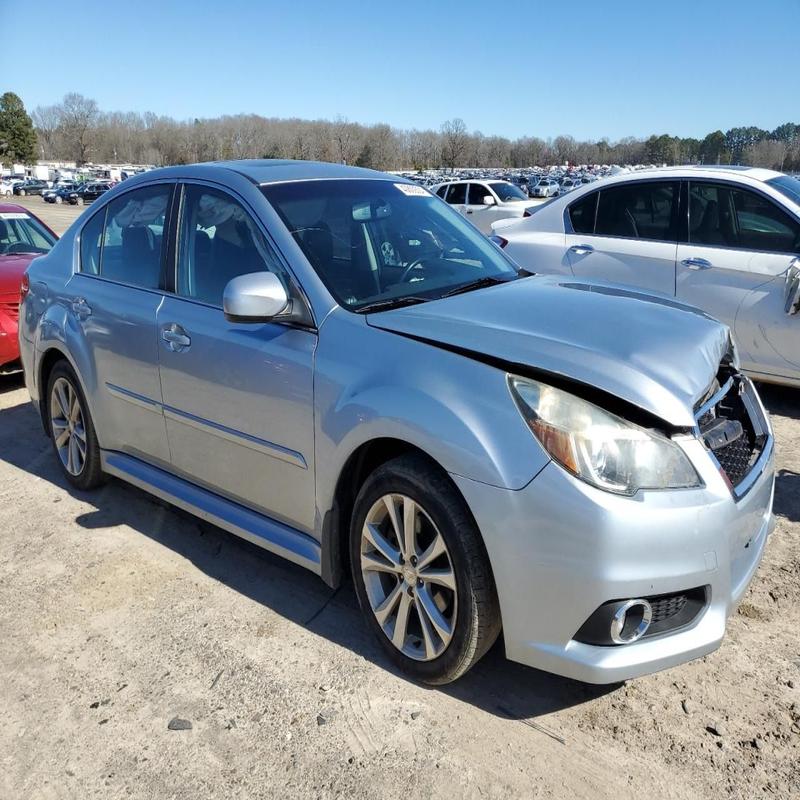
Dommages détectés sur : plaque d'immatriculation avant, pare-choc avant, feu avant gauche, capot, aile avant droite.
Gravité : majeur